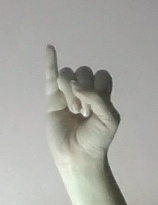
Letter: meem